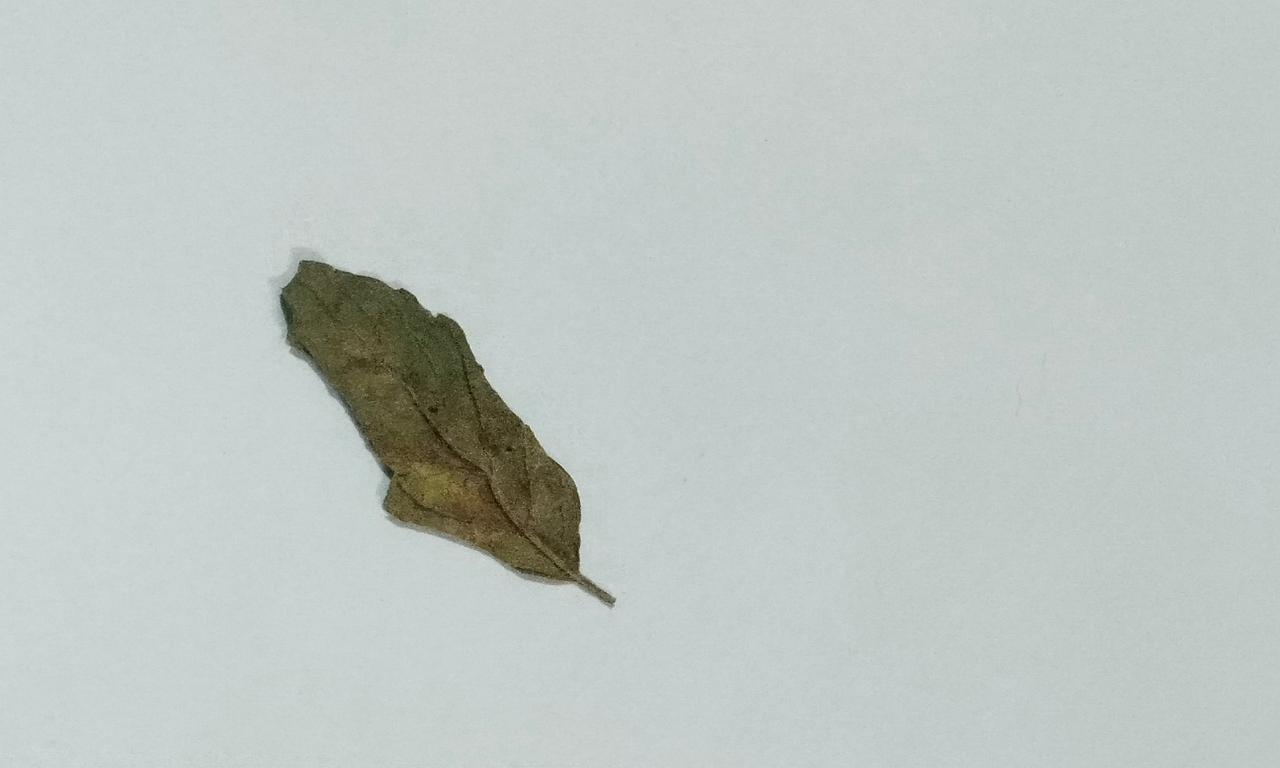
Label: Dried